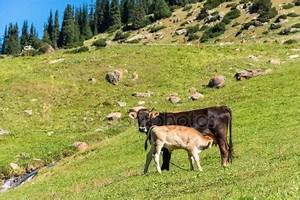
Label: cow